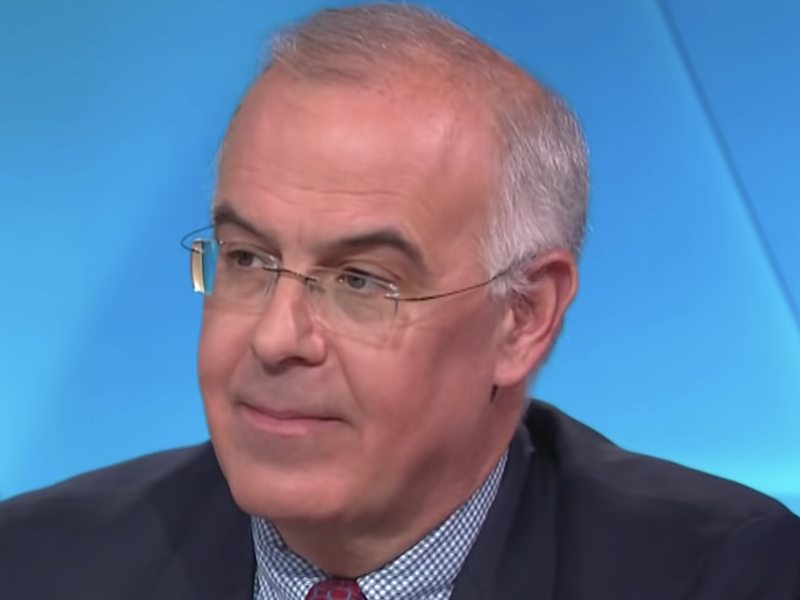
Gender: men